Charles Marion Russell

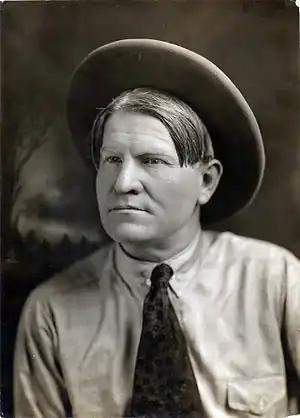
Russell in 1907

Charles Marion Russell (March 19, 1864 – October 24, 1926), also known as C. M. Russell, Charlie Russell, and "Kid" Russell, was an American artist of the American Old West. He created more than 2,000 paintings of cowboys, Native Americans, and landscapes set in the western United States and in Alberta, Canada, in addition to bronze sculptures. He is known as "the cowboy artist" and was also a storyteller and author. He became an advocate for Native Americans in the west, supporting the bid by landless Chippewa to have a reservation established for them in Montana. In 1916, Congress passed legislation to create the Rocky Boy Reservation.